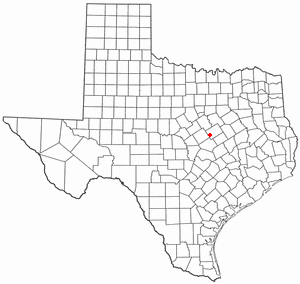
McGregor est une ville située dans les comtés de McLennan et de Coryell, dans l'État du Texas, aux États-Unis.